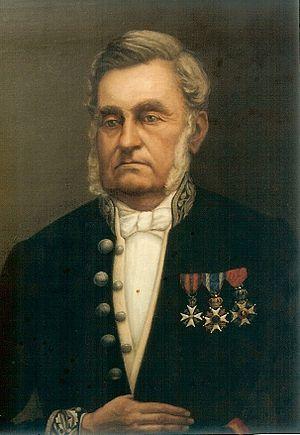
(1807-1890) Bourgmestre de Liège
Joseph Neuville, né à Liège le 19 décembre 1807 et mort à Liège le 7 juillet 1890, est un homme politique belge, bourgmestre de Liège de 1859 à 1862.